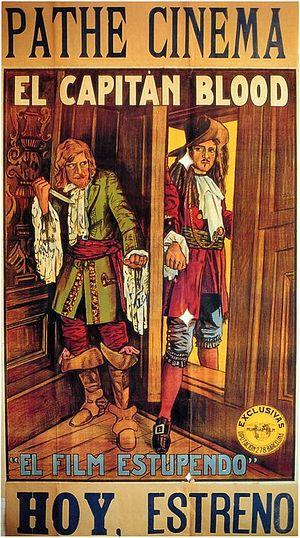
Une affiche de cinéma, ou affiche de film, est une affiche assurant la publicité d'un film avant ou pendant sa sortie dans les salles de cinéma. Elle fournit par écrit des informations sur l'œuvre, notamment le nom du réalisateur et des principaux acteurs, mais suggère aussi, par son visuel, le genre et le ton du film.